Maurizio Rossi

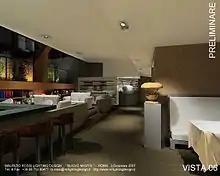

After moving definitely to Italy, in 1981 Rossi established his own professional firm in Rome, and since then it has produced close to 250 architectural lighting design projects in Italy and abroad.